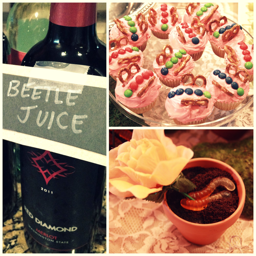
for drinks , we had some wine & juice